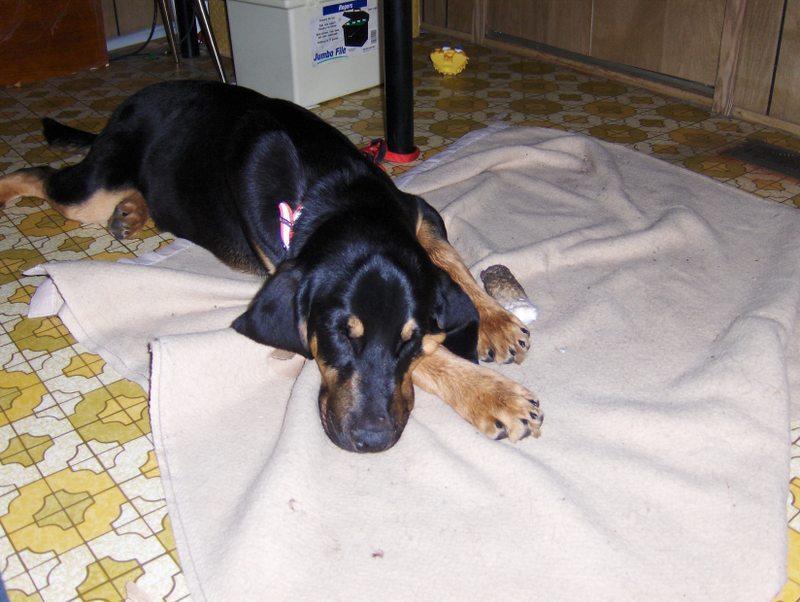
black-and-tan_coonhound